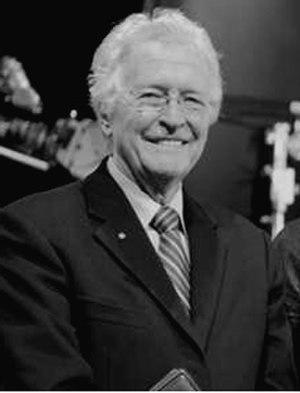
Photographie personnelle de Jean-Paul L'Allier. Photographie convertie en noir et blanc.
Cet article traite des événements qui se sont produits durant l'année 1989 au Québec.